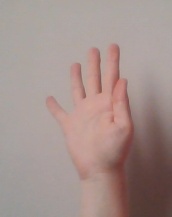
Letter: sheen